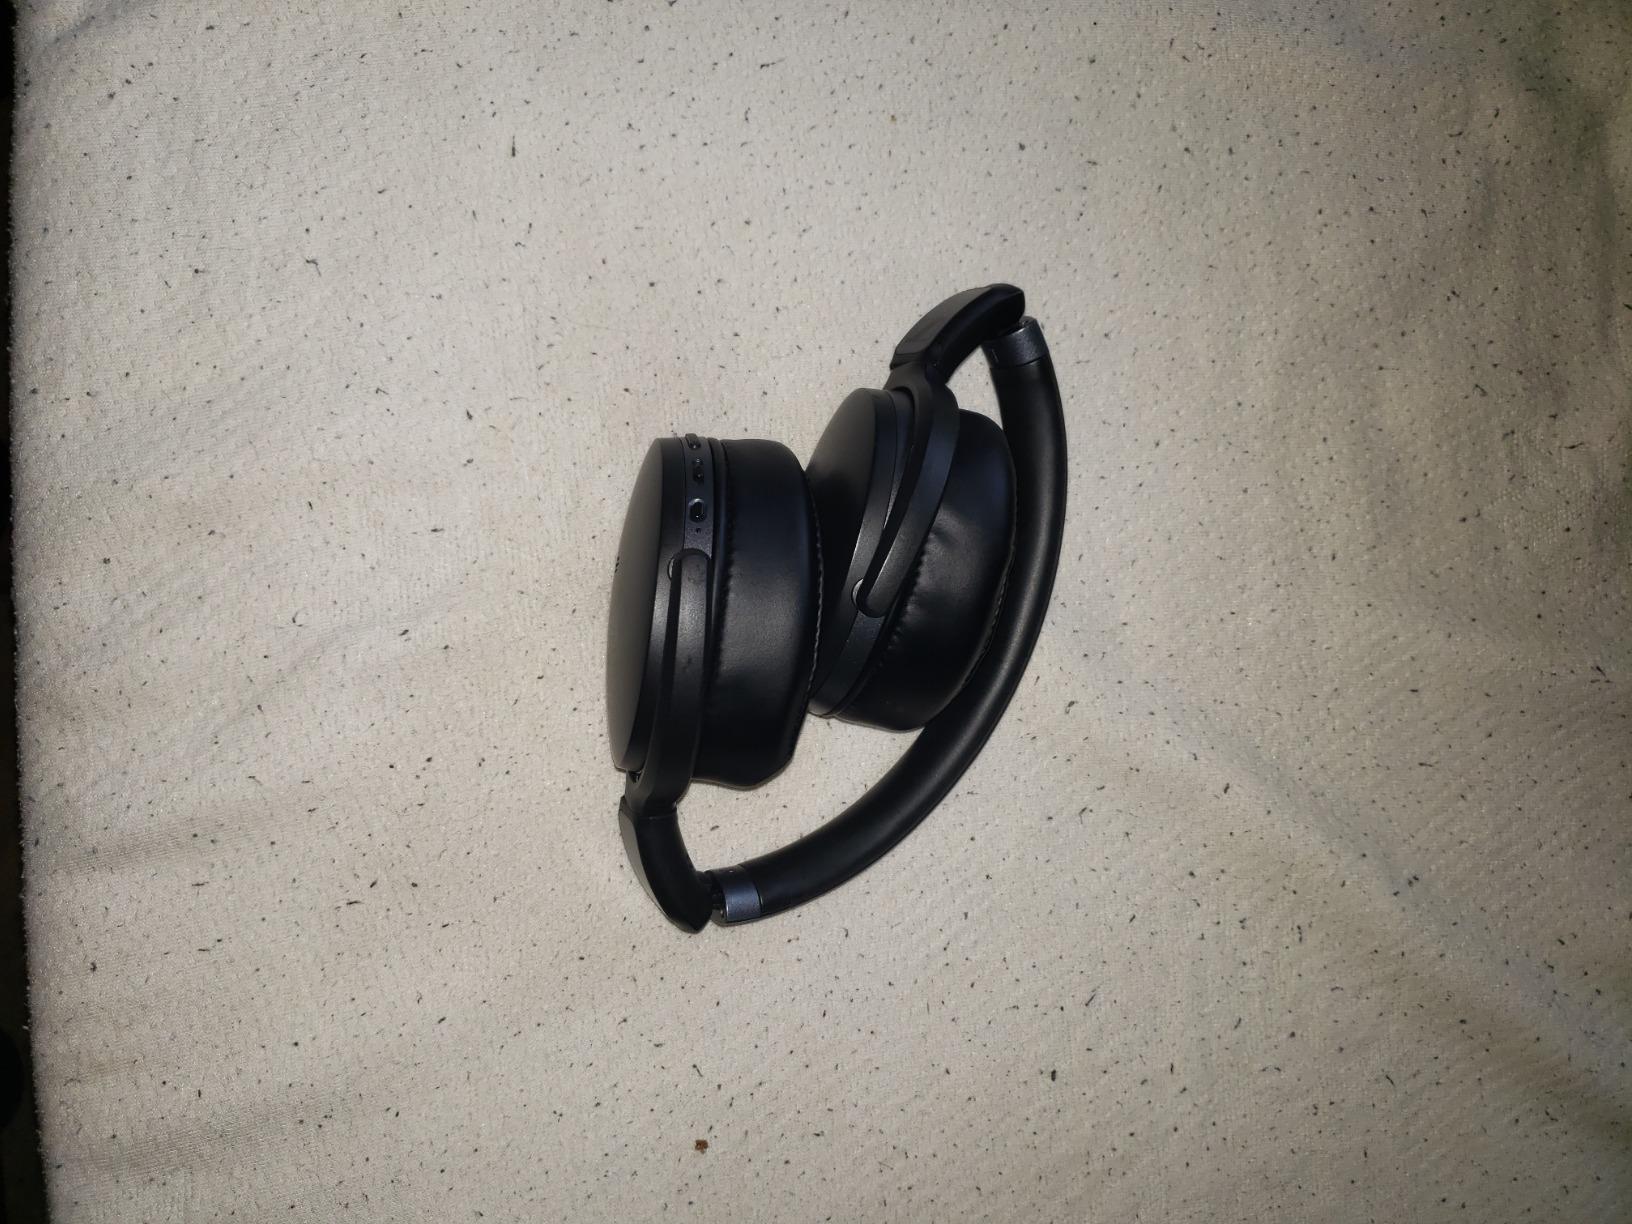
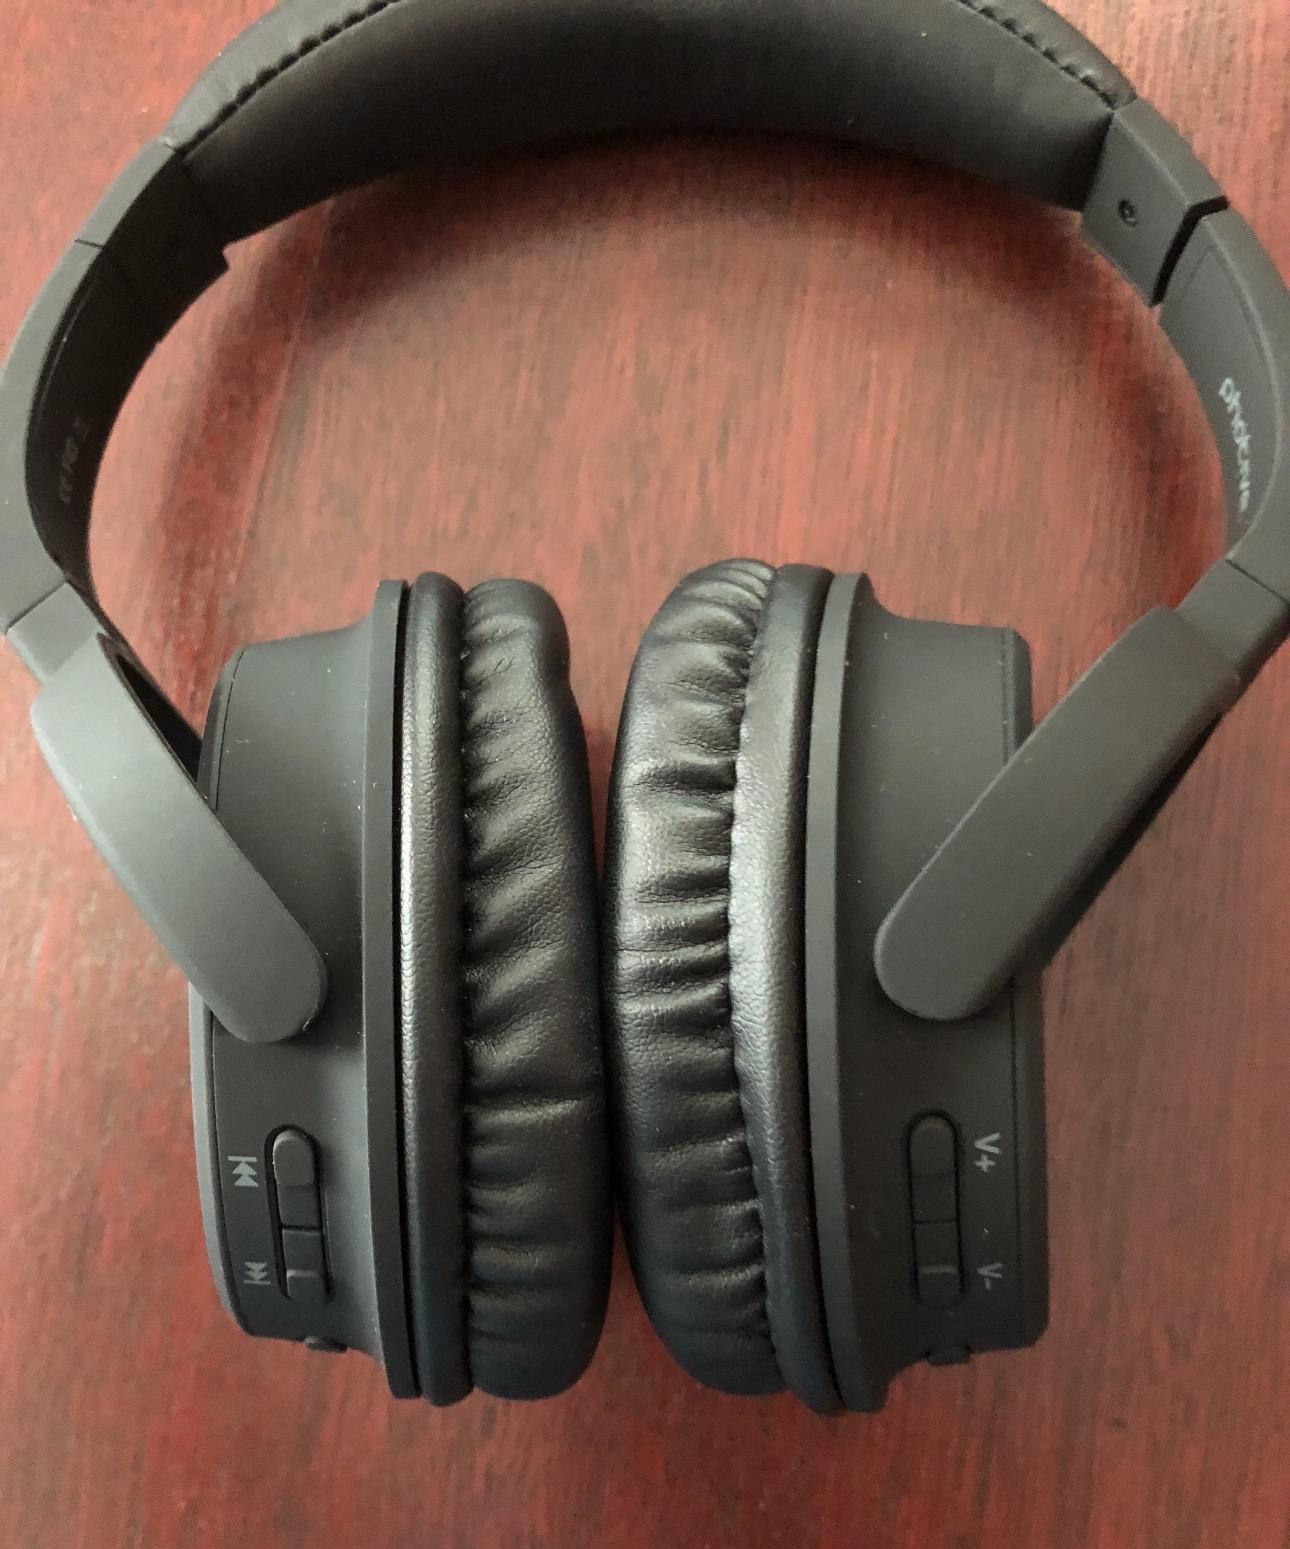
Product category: headphones
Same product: no